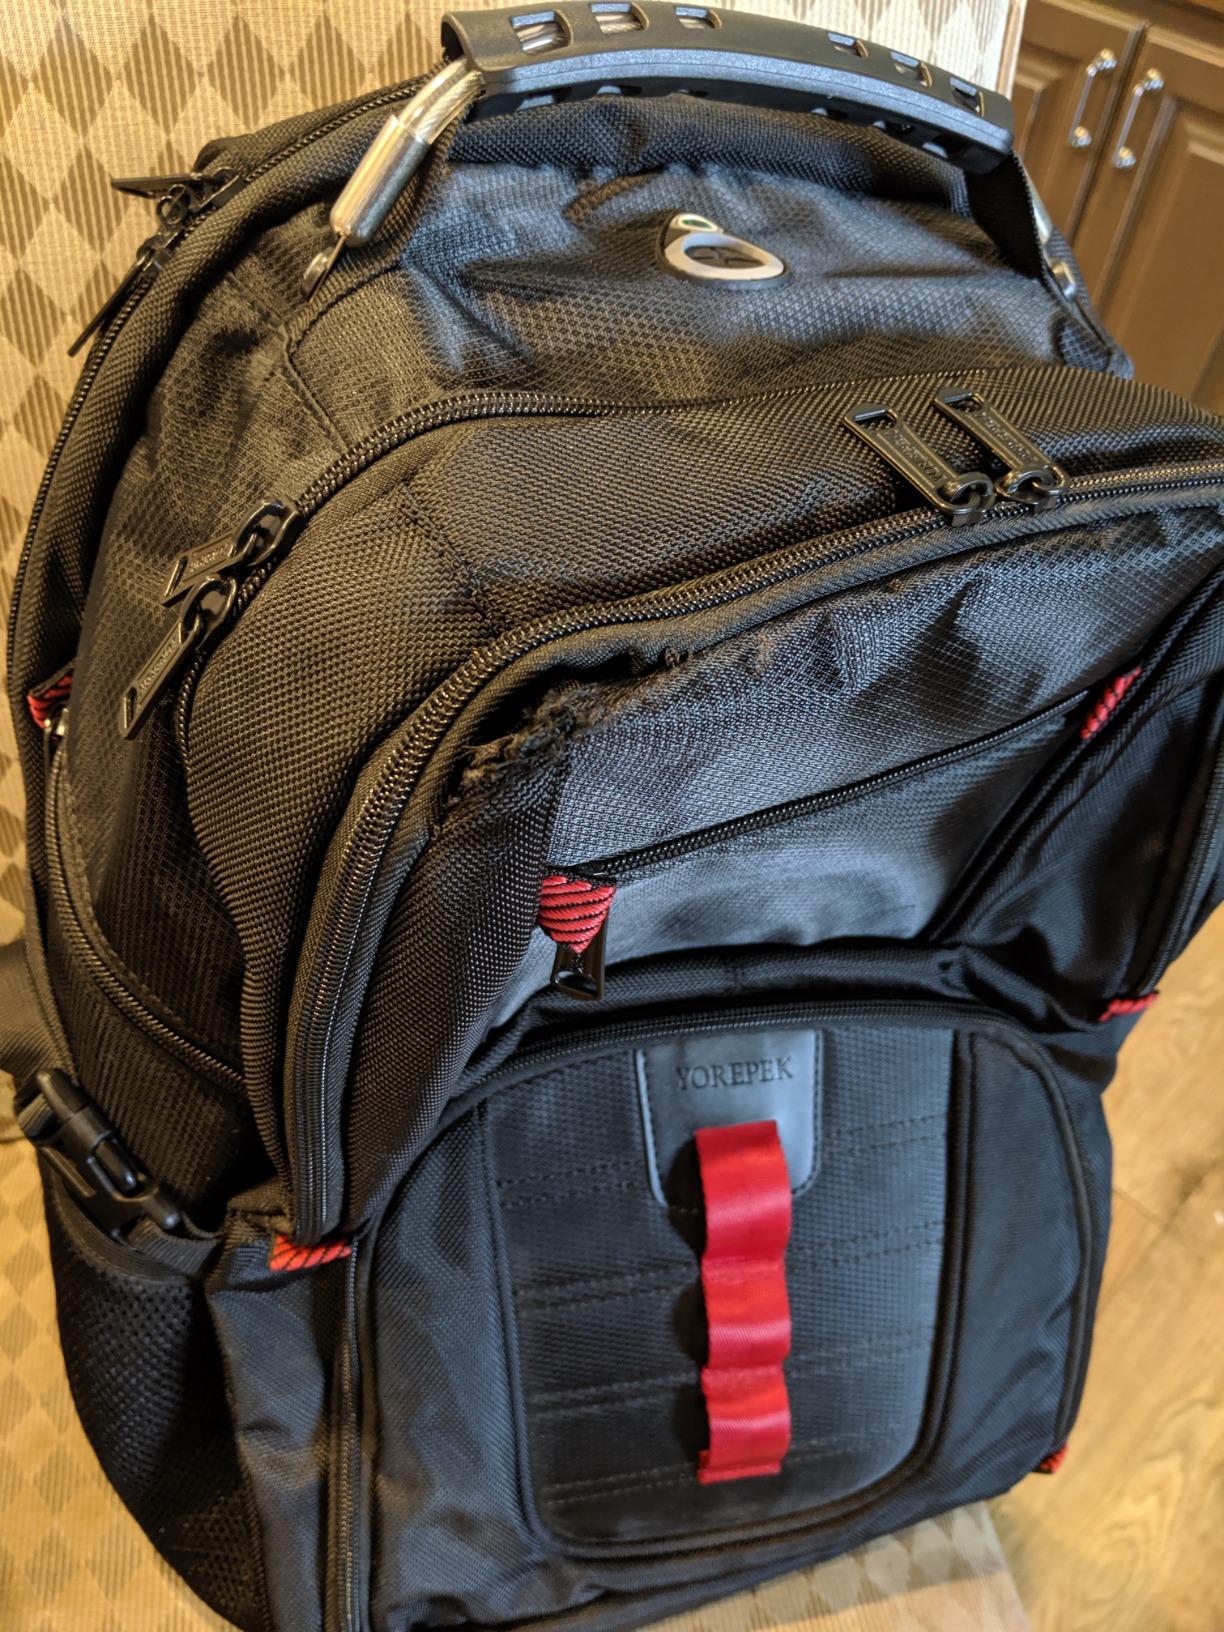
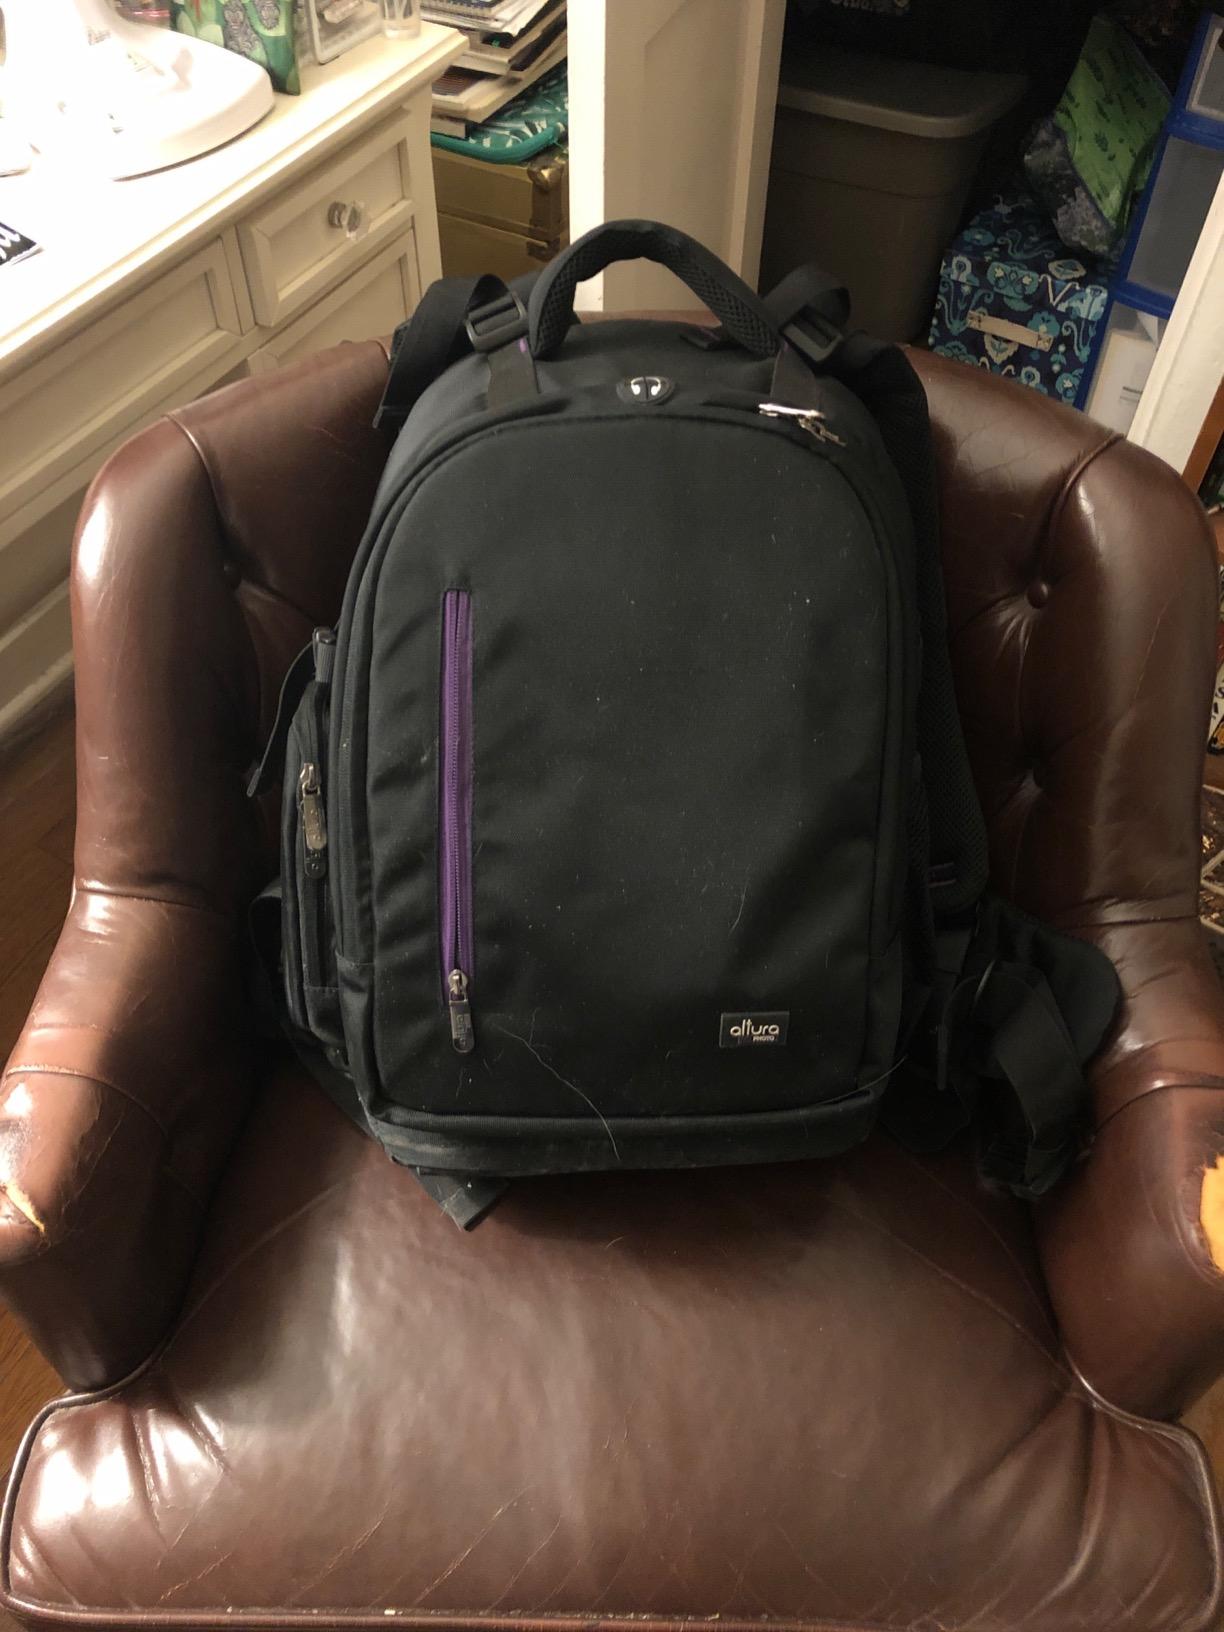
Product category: bag
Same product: no